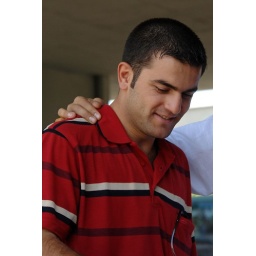
Man with red striped polo in Kayseri 1